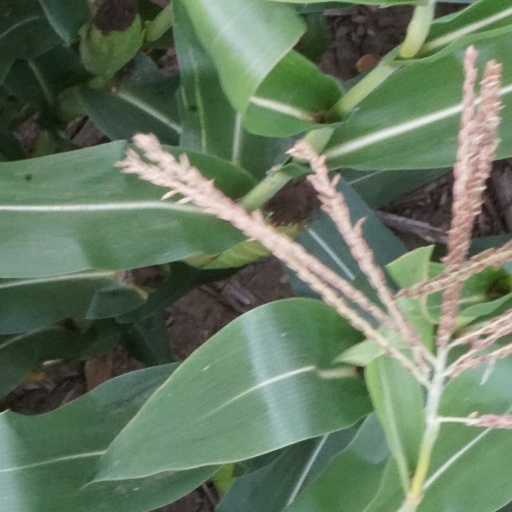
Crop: maize; corn